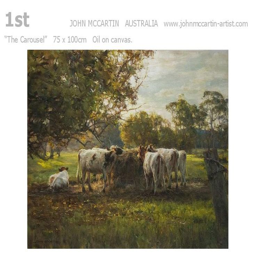
... painter of the paintings and asked which artists this year won